Baron Redesdale

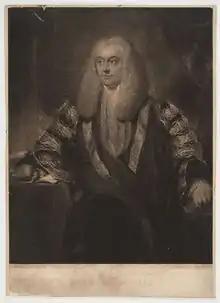
John Freeman-Mitford, 1st Baron Redesdale, by George Clint, following the original by Sir Thomas Lawrence

The Mitford family is an aristocratic English family, with origins in medieval Northumberland where they held Mitford Castle. Sir John Mitford was Speaker of the House of Commons between 1801 and 1802 and Lord Chancellor of Ireland between 1802 and 1806. His only son, the second Baron, served as Chairman of Committees in the House of Lords from 1851 to 1886. In 1877, he was created Earl of Redesdale, in the County of Northumberland, in the Peerage of the United Kingdom. Lord Redesdale never married, and on his death in 1886 both titles became extinct. The Earl bequeathed his substantial estates to his first cousin twice removed, the diplomat, politician and writer Sir Bertram Mitford, the great-grandson of historian William Mitford, who was the elder brother of the first Baron Redesdale.